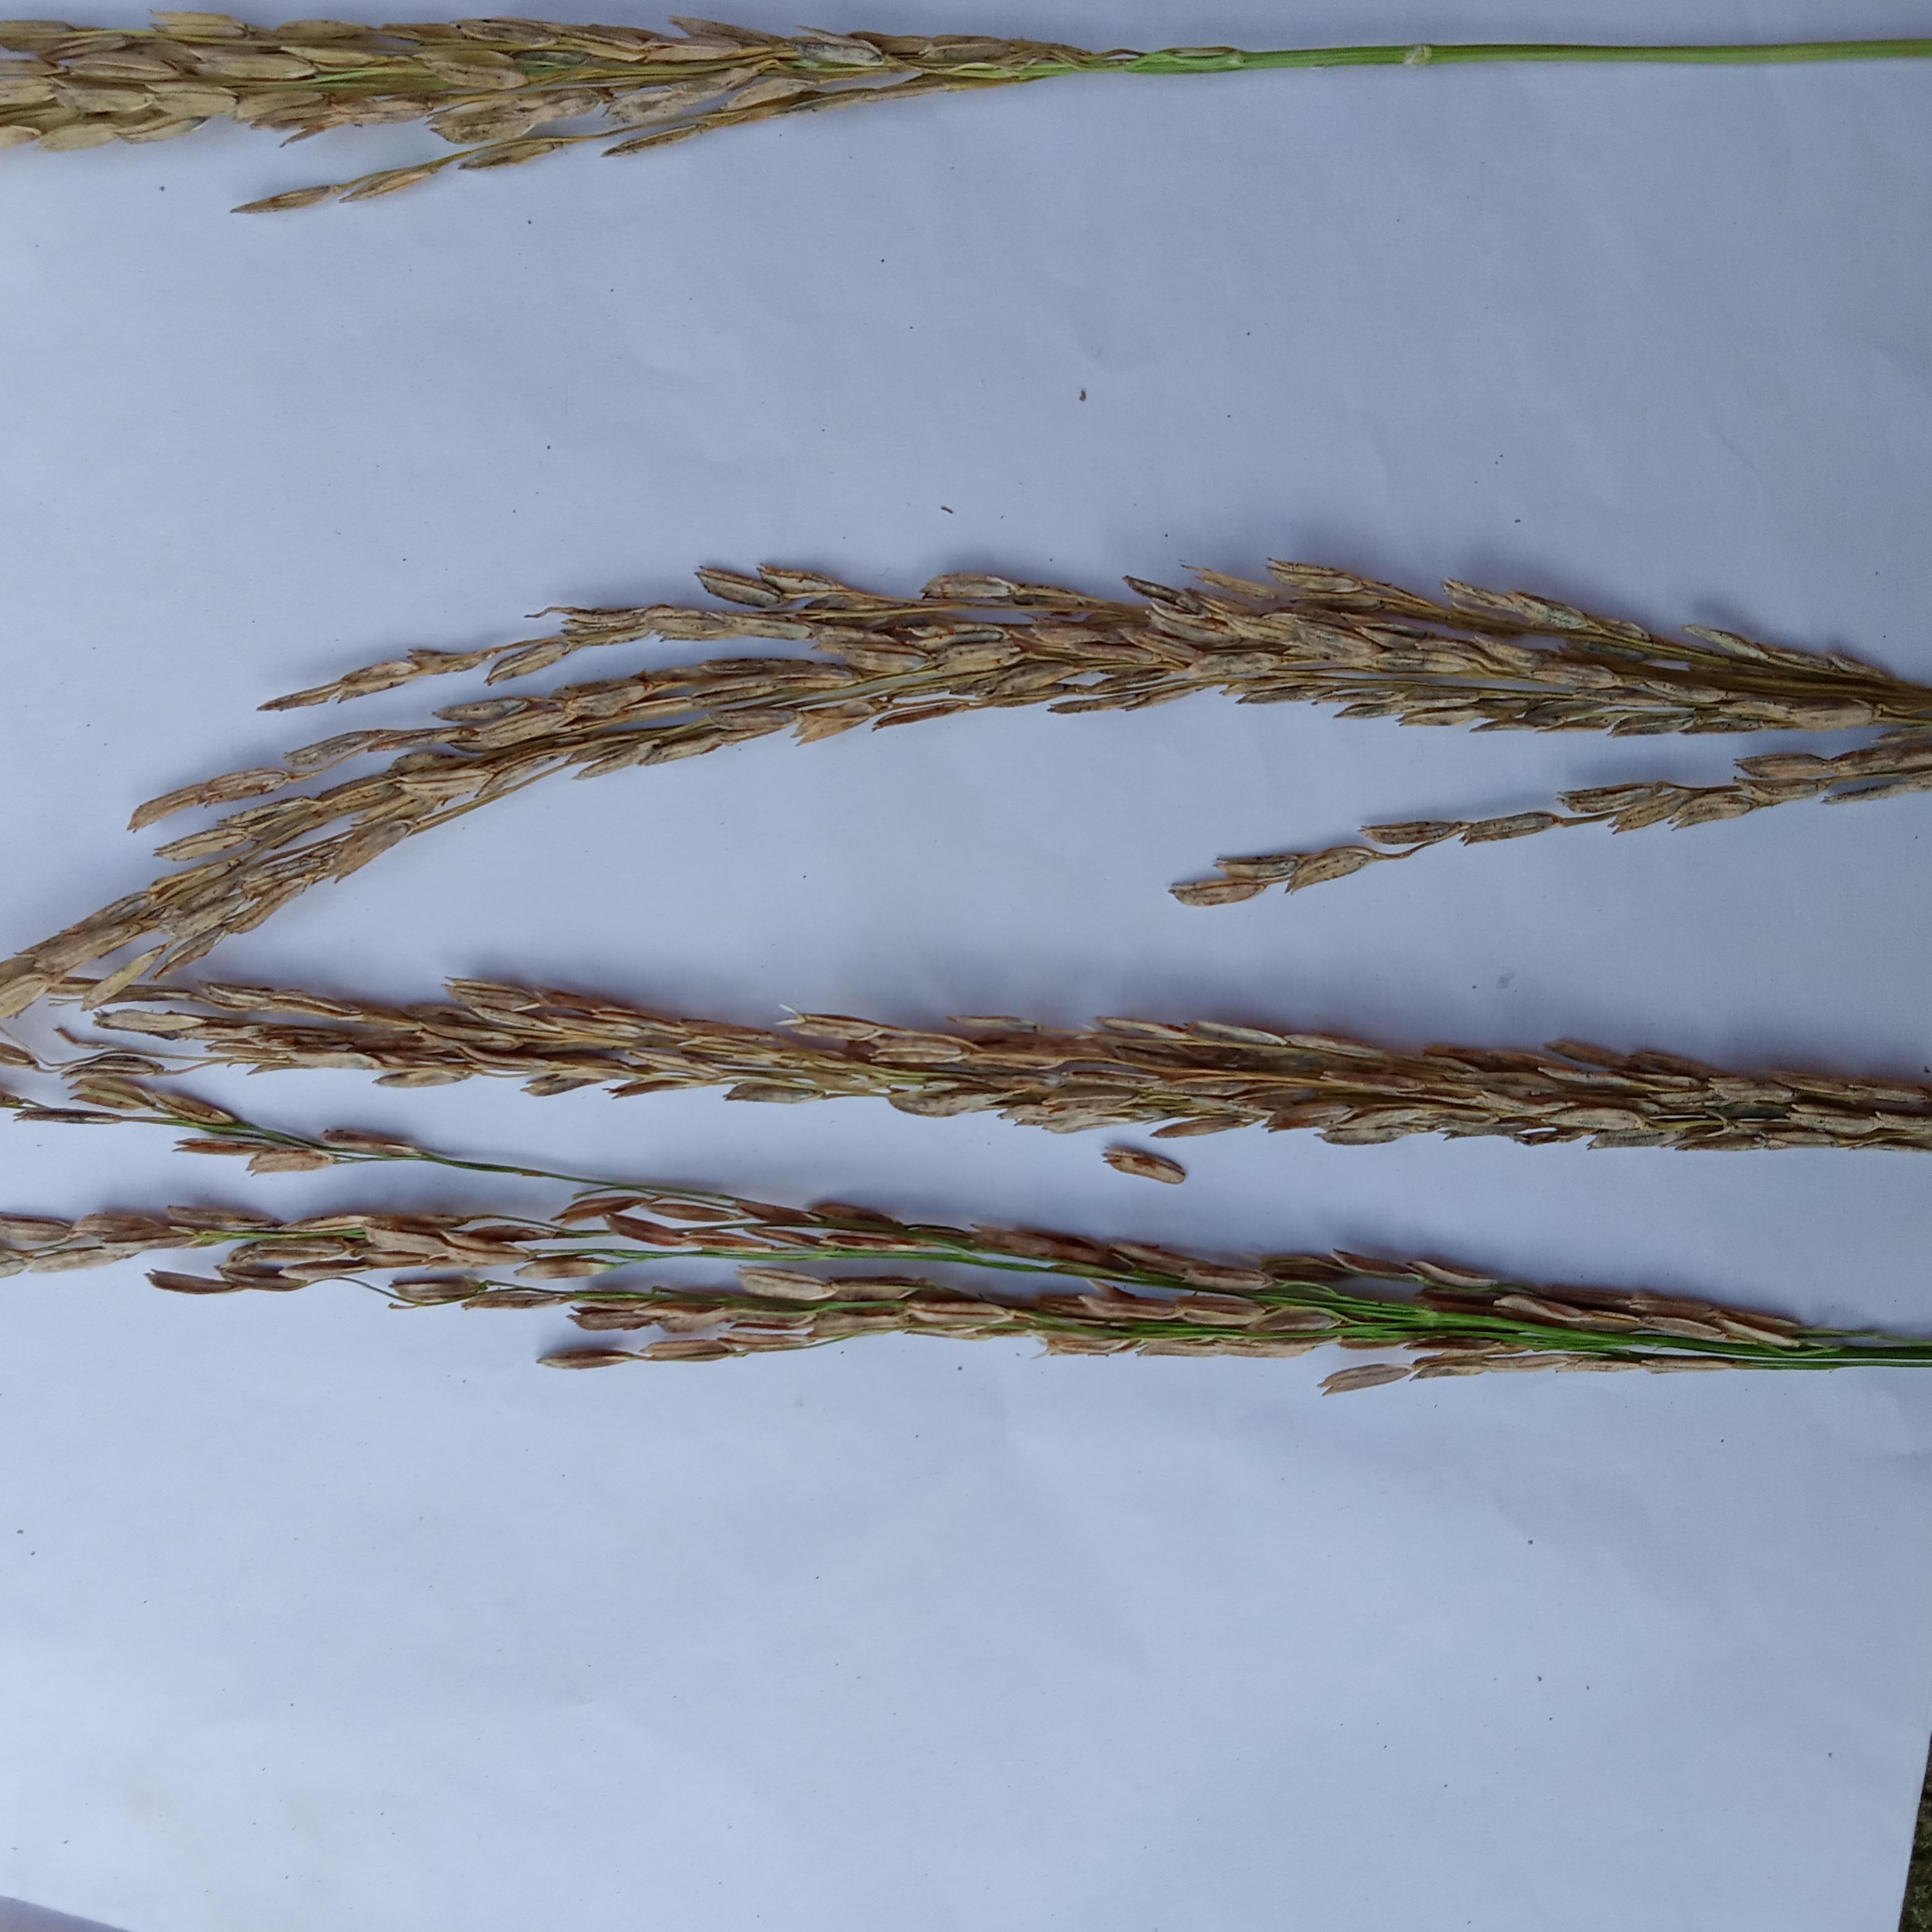
Label: Rice___Neck_Blast